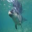
Label: dolphin